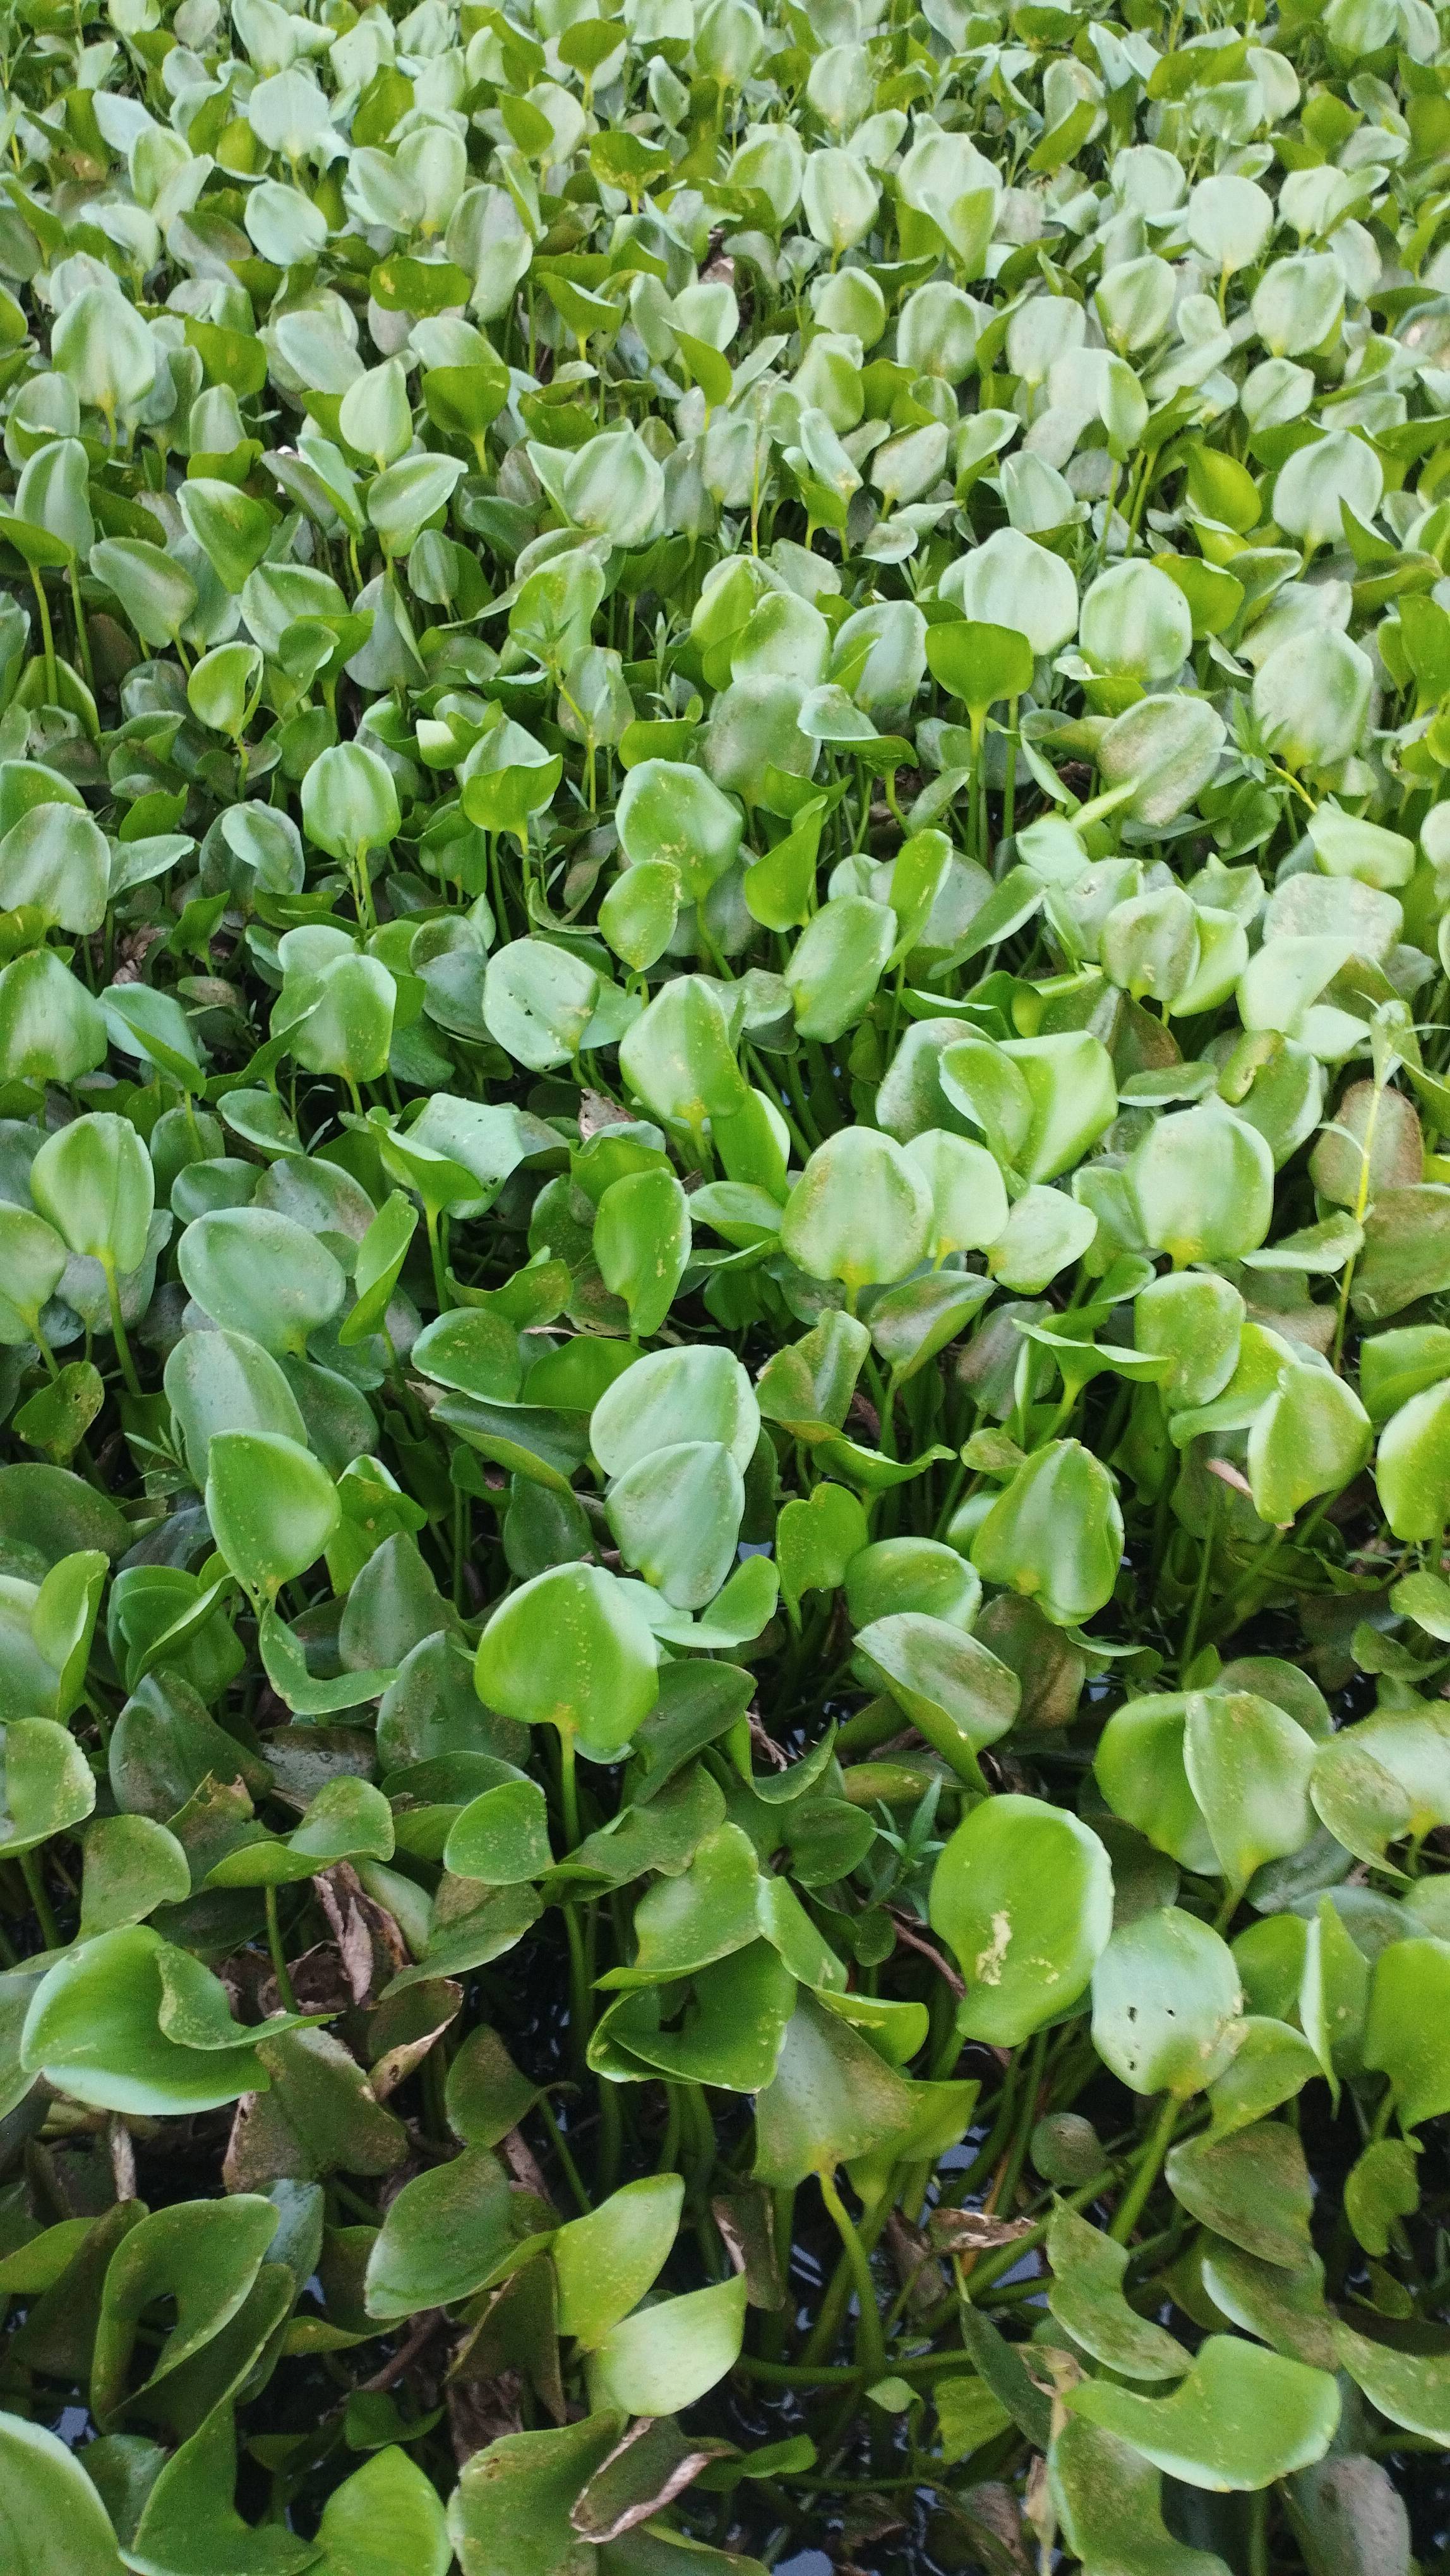
Species: Common Water Hyacinth (Eichornia crassipes)